Illinois Medical District

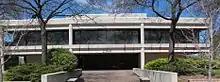
IMDC Headquarters in Chicago

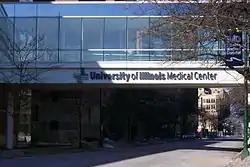
University of Illinois Medical Center is part of the IMD

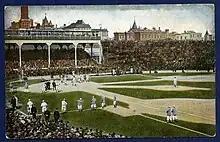

The Illinois Medical District (IMD) is a special-use zoning district two miles west of the Loop in Chicago, Illinois. The Illinois Medical District consists of 560 acres of medical research facilities, labs, a biotechnology business incubator, a raw development area, four major hospitals, two medical universities, and more than 40 health care related facilities. The IMD has more than 29,000 employees, 50,000 daily visitors and generates $3.4 billion in economic opportunity. The Illinois Medical District is the largest medical district in North America, and has the most diverse patient population on the continent.